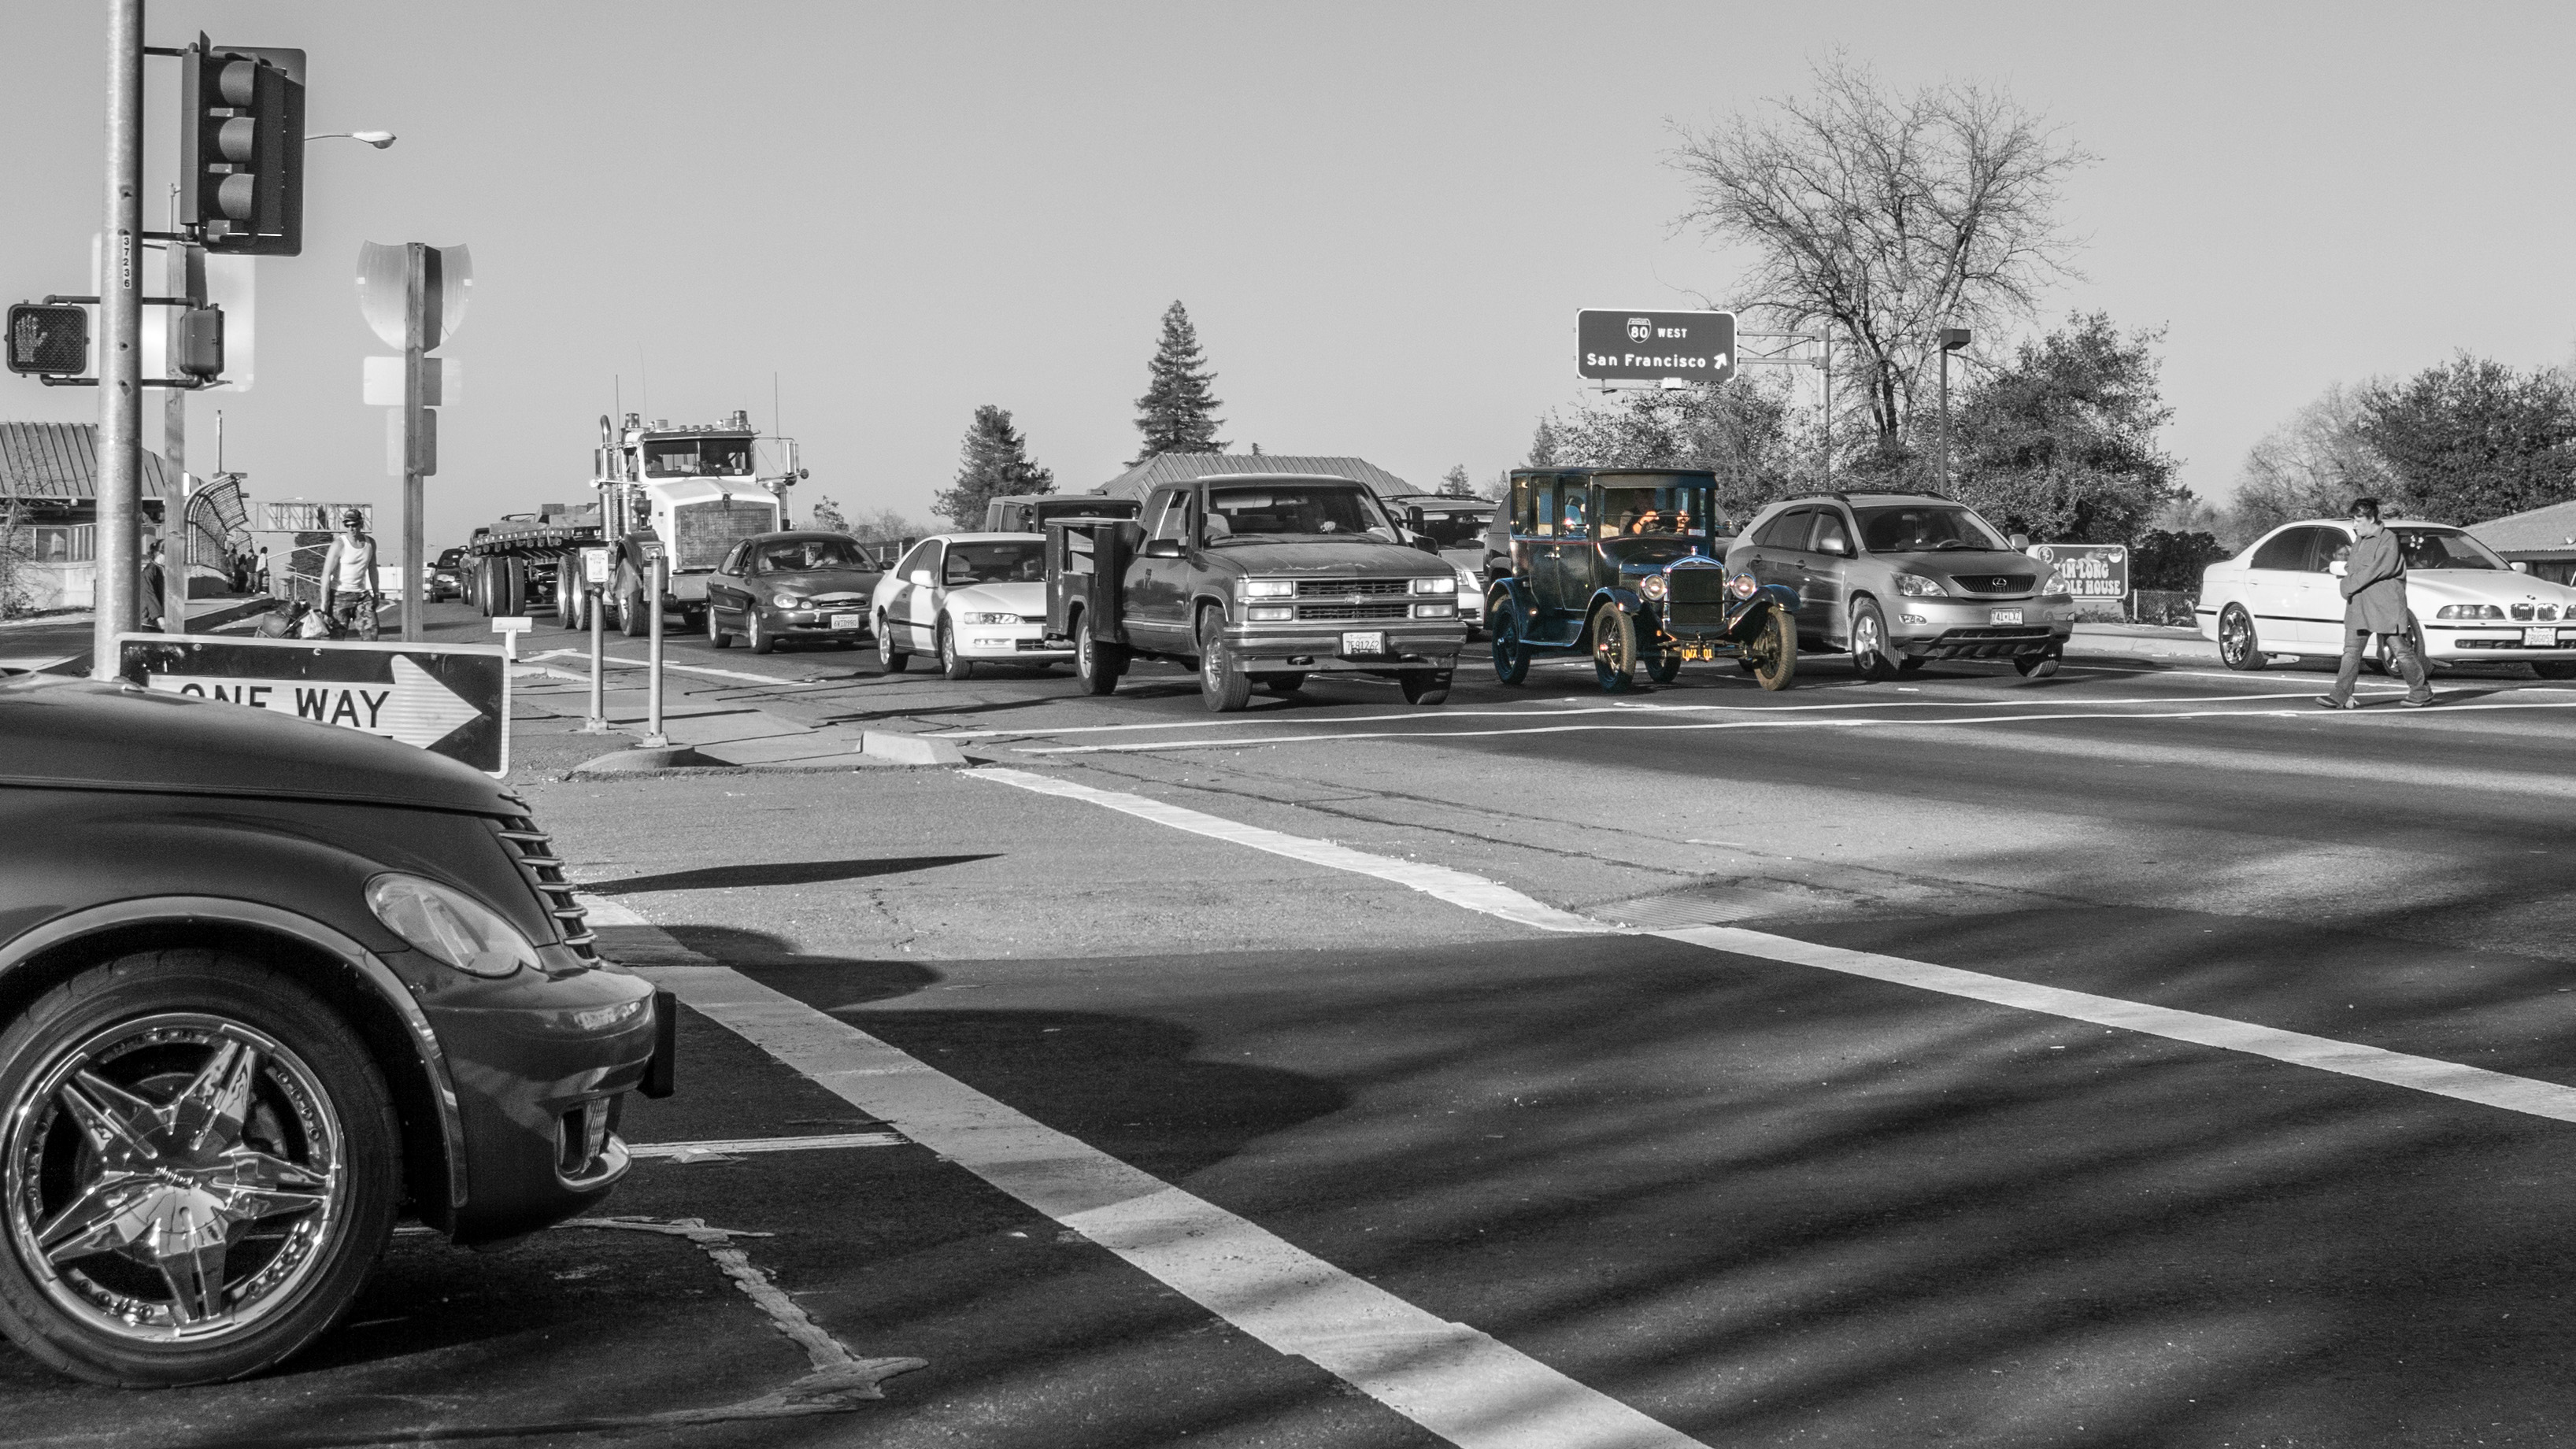
black and white, road, traffic, street, car, driving, vehicle, monochrome, lane, infrastructure, selectivecolor, tinlizzie, modeltford, wattavenue, sacramentocounty, slidersunday, t modelford, monochrome photography, automobile make, automotive design